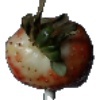
Label: Strawberry 1